Jenkins' whipray

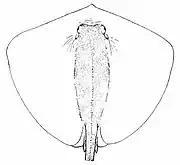
The illustration that accompanied Annandale's 1909 description.

The first known specimens of the Jenkins' whipray were two wide adult males collected near Ganjam, India by the steamer "Golden Crown", and described by Scottish zoologist Nelson Annandale in a 1909 issue of "Memoirs of the Indian Museum". He named the new species "Trygon jenkinsii", in honor of Dr. J. Travis Jenkins, the Scientific Advisor on Fisheries to the Government of Bengal, who assisted the "Golden Crown" expedition. Other common names for this ray include brown stingray, golden whip ray, pointed-nose stingray, rough-back stingray, and sharpnose stingray.